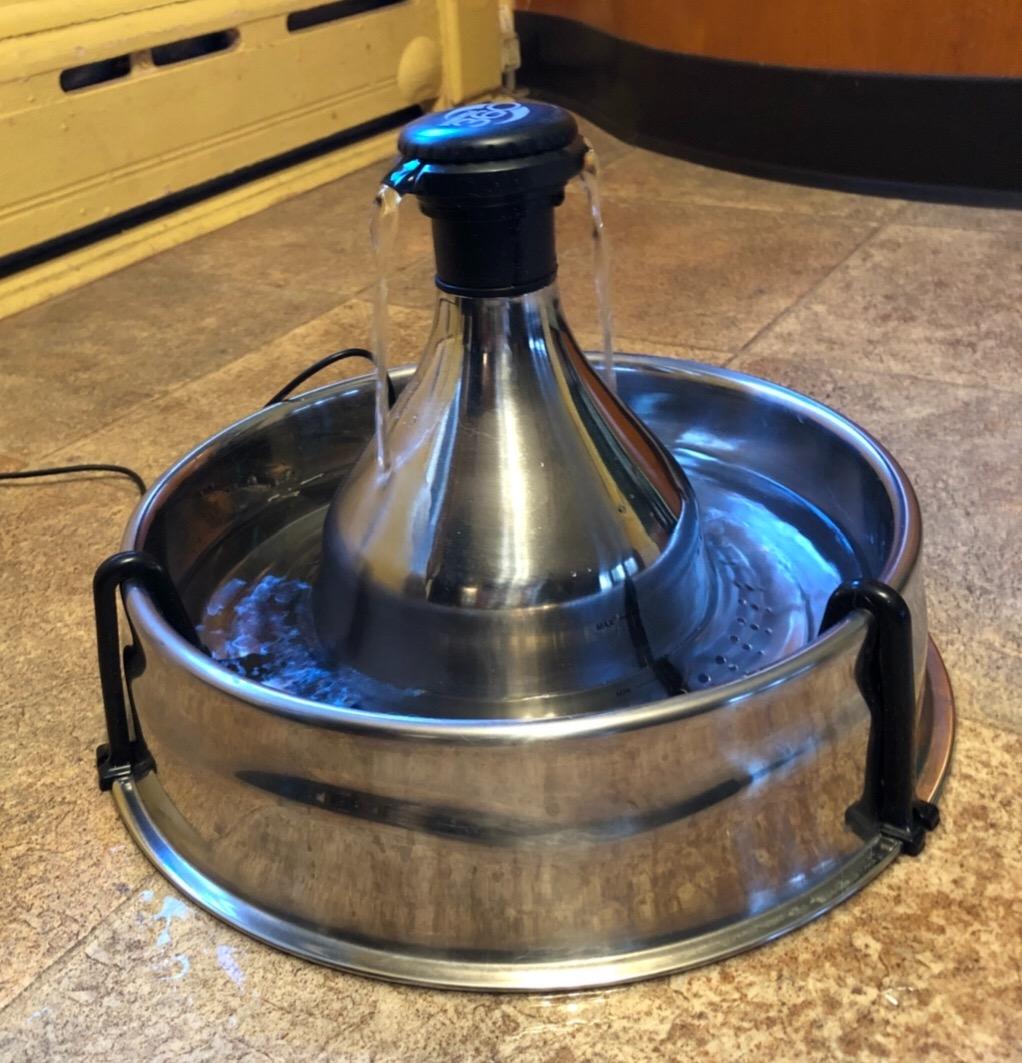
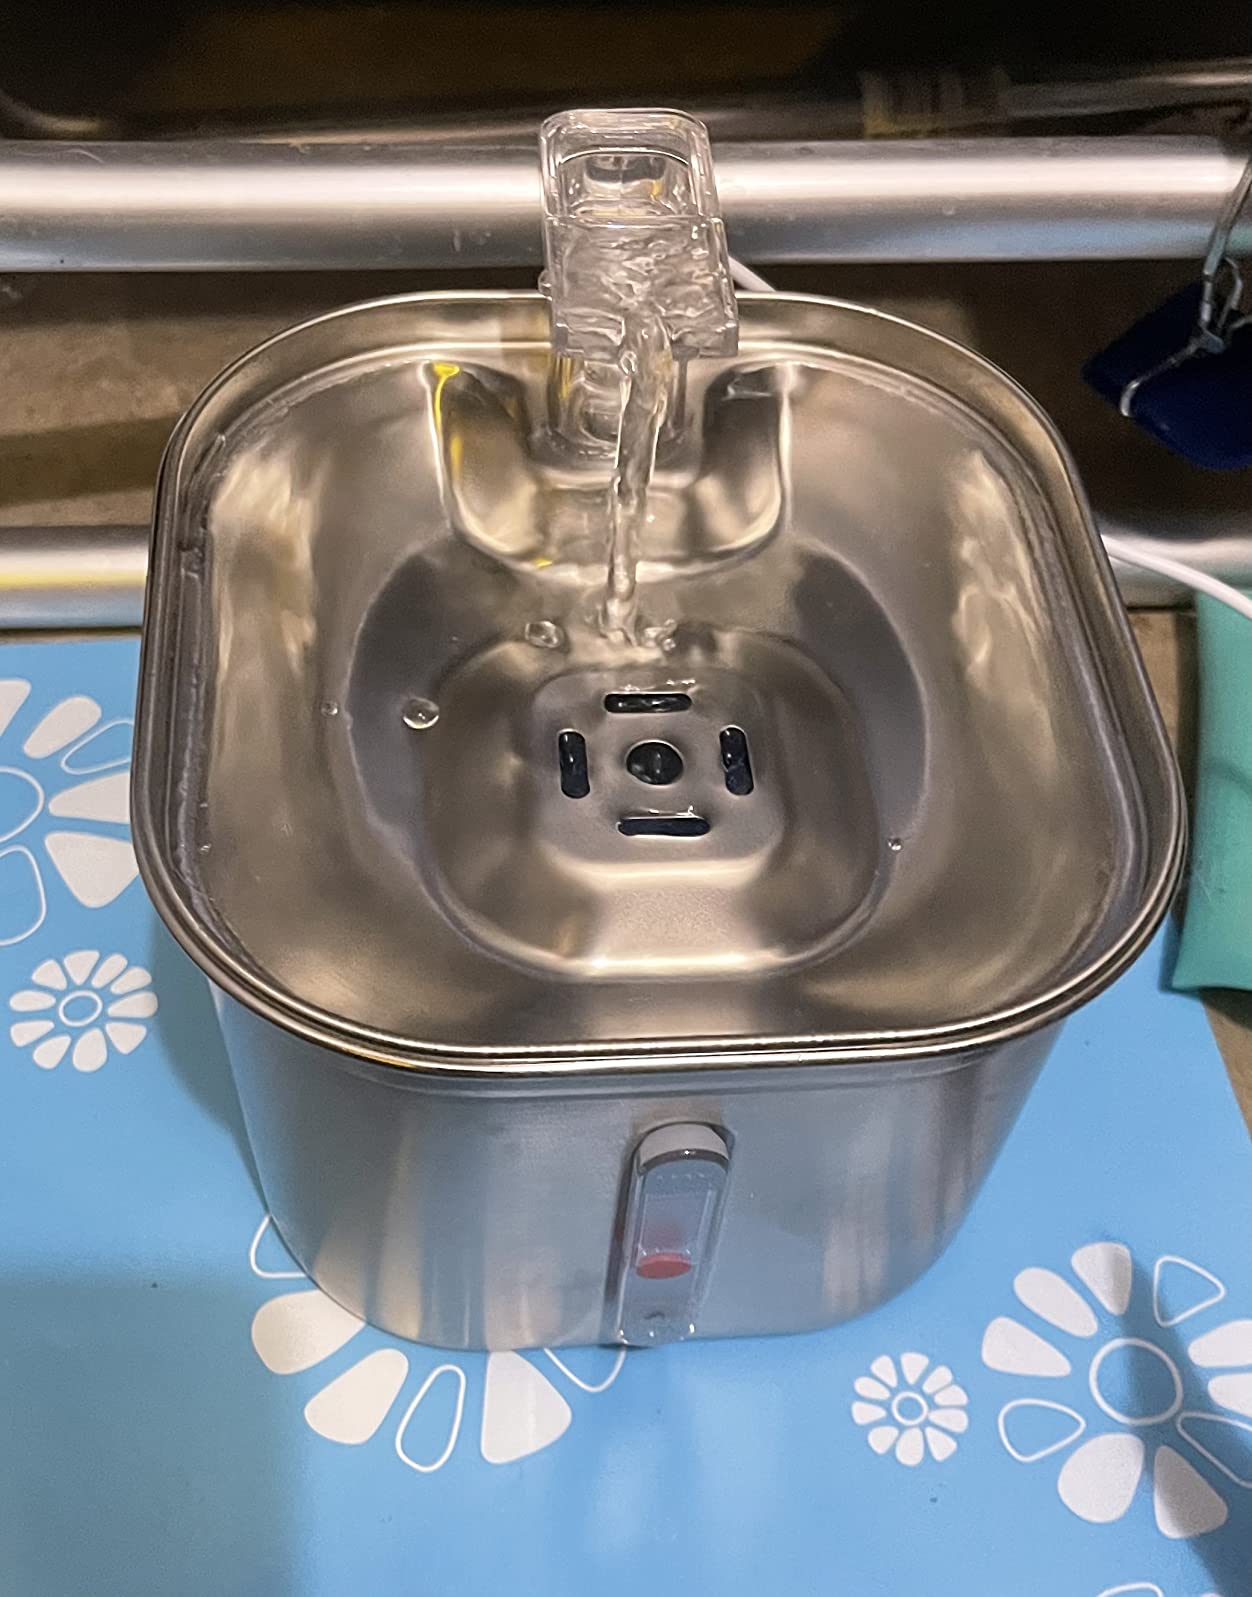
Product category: items_bowl
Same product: no